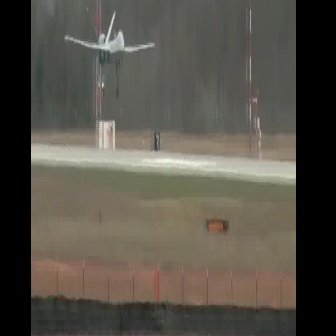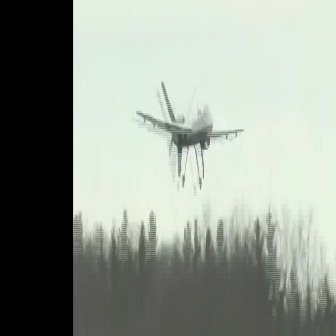
  Please identify the target specified by the bounding box [65,7,155,97] in the first image and locate it in the second image. Return the coordinates in [x_min,y_min,x_max,y_max] format.
Answer: [136,80,243,187]